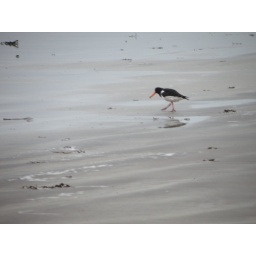
I chased this bird all over the beach trying to get a good picture of it